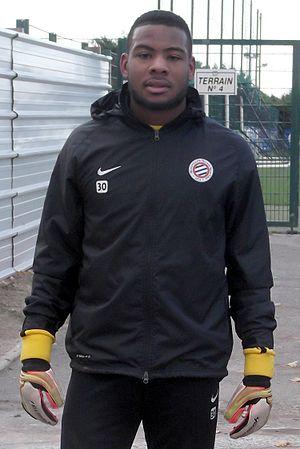
Jonathan Ligali, fin d'entrainement..
Jonathan Ligali est un footballeur franco-béninois, né le 28 mai 1991 à Montpellier. Il évolue au poste de gardien de but.